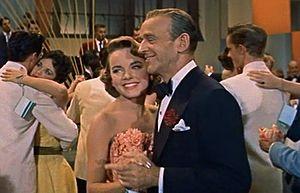
Papa longues jambes est un film musical américain de Jean Negulesco sorti en 1955 et inspiré d’un roman de Jean Webster paru en 1912. Akira Kurosawa a classé ce film en 38ᵉ place de ses 100 films favoris.